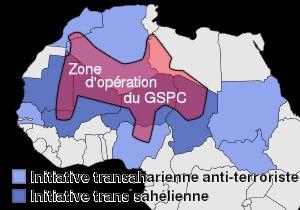
Le Groupe salafiste pour la prédication et le combat, ou GSPC, est une organisation terroriste islamiste, d'idéologie salafiste djihadiste né en 1998 d'une scission du Groupe islamique armé dans les dernières années de la guerre civile algérienne. L'organisation est placée sur la liste officielle des organisations terroristes du Canada, du Royaume-Uni et des États-Unis.
Le Commandement des États-Unis pour l'Afrique est un commandement unifié pour l'Afrique créé par le Département de la Défense des États-Unis en 2007 et entré en fonction en 2008. Il coordonne toutes les activités militaires et sécuritaires des États-Unis sur ce continent.